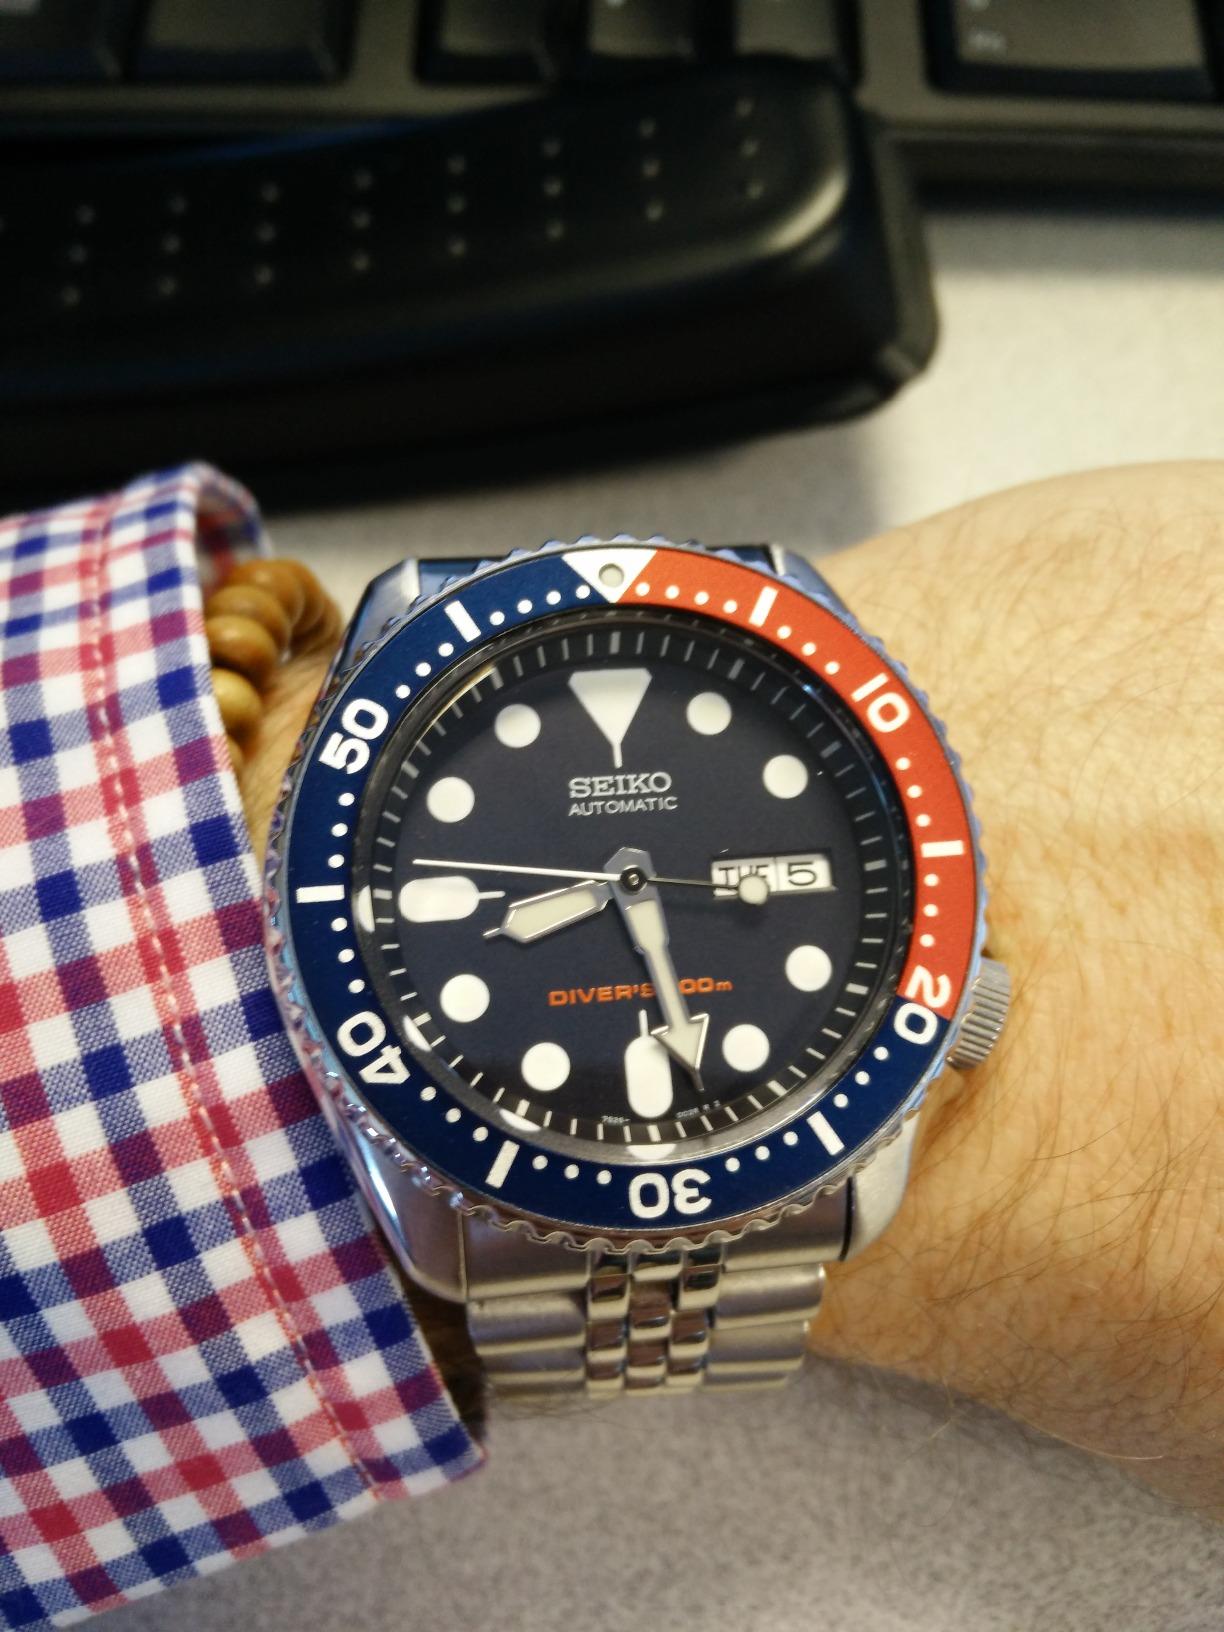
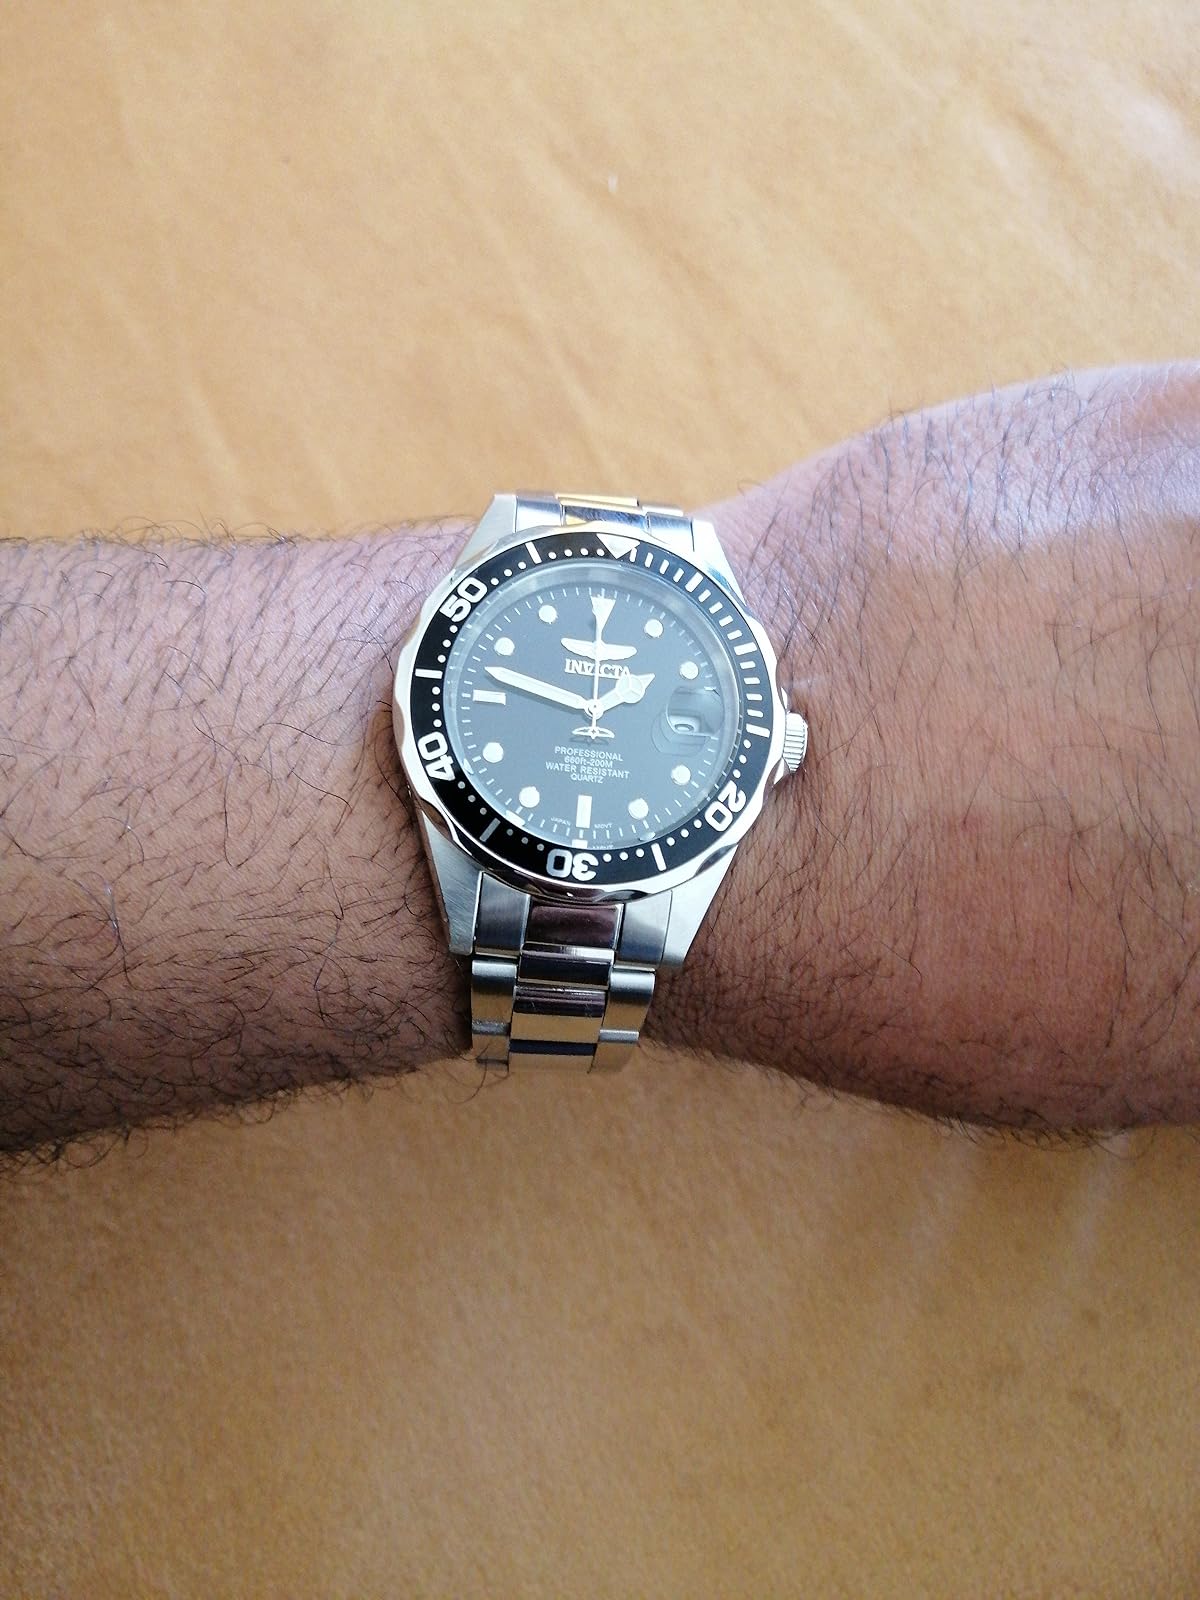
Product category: accessories_watch
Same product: no